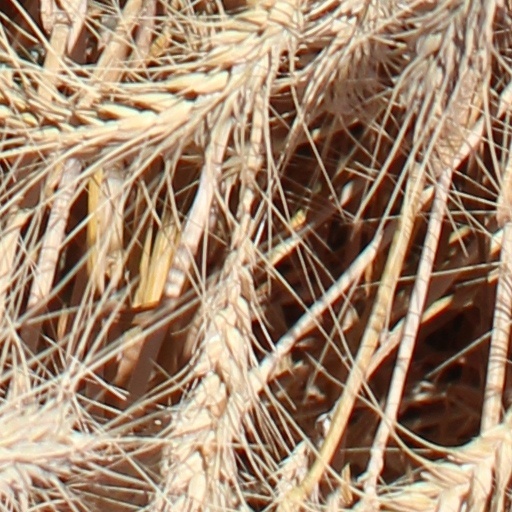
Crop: wheat